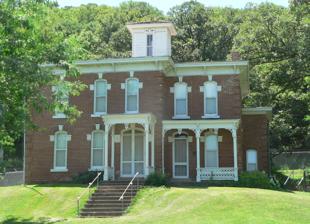
Building: Cornelius O'Connor House
Country: United States of America
Year built: 1875
Historic house in Nebraska, United States United States historic place Cornelius O'Connor House U.S. National Register of Historic Places Show map of Nebraska Show map of the United States Nearest city Homer, Nebraska Coordinates 42°18′40″N 96°27′43″W / 42.31111°N 96.46194°W / 42.31111; -96.46194 Area less than one acre Built 1875 Built by Cornelius O'Connor Architectural style Vernacular Italianate NRHP reference No. 77000826 Added to NRHP November 23, 1977 The Cornelius O'Connor House near Homer, Nebraska , United States, was built in 1875.  It was listed on the National Register of Historic Places in 1977. The house is owned by the Dakota County Historical Society and is open in the summer or by appointment. References